Esquinas

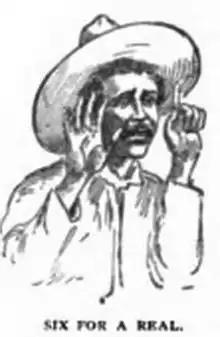
Street vendor

The original version of "Esquinas" consists of three movements, the second and third of which are played without a break: